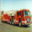
Label: truck